Church of the Holy Sepulchre

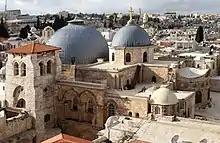
The church in 2010, from left to right: the bell tower (12th century), rotunda (big dome), catholicon (smaller dome), and ambulatory

The Church of the Holy Sepulchre, also known as the Church of the Resurrection, is a fourth-century church in the Christian Quarter of the Old City of Jerusalem. The church is simultaneously the seat of the Armenian Patriarchate of Jerusalem, Greek Orthodox Patriarchate of Jerusalem, and the Catholic Latin Patriarchate of Jerusalem. It is the holiest site in Christianity and it has been an important pilgrimage site for Christians since the fourth century.